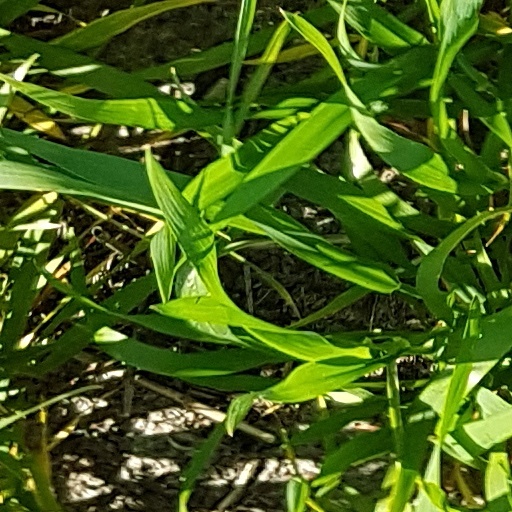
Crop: wheat